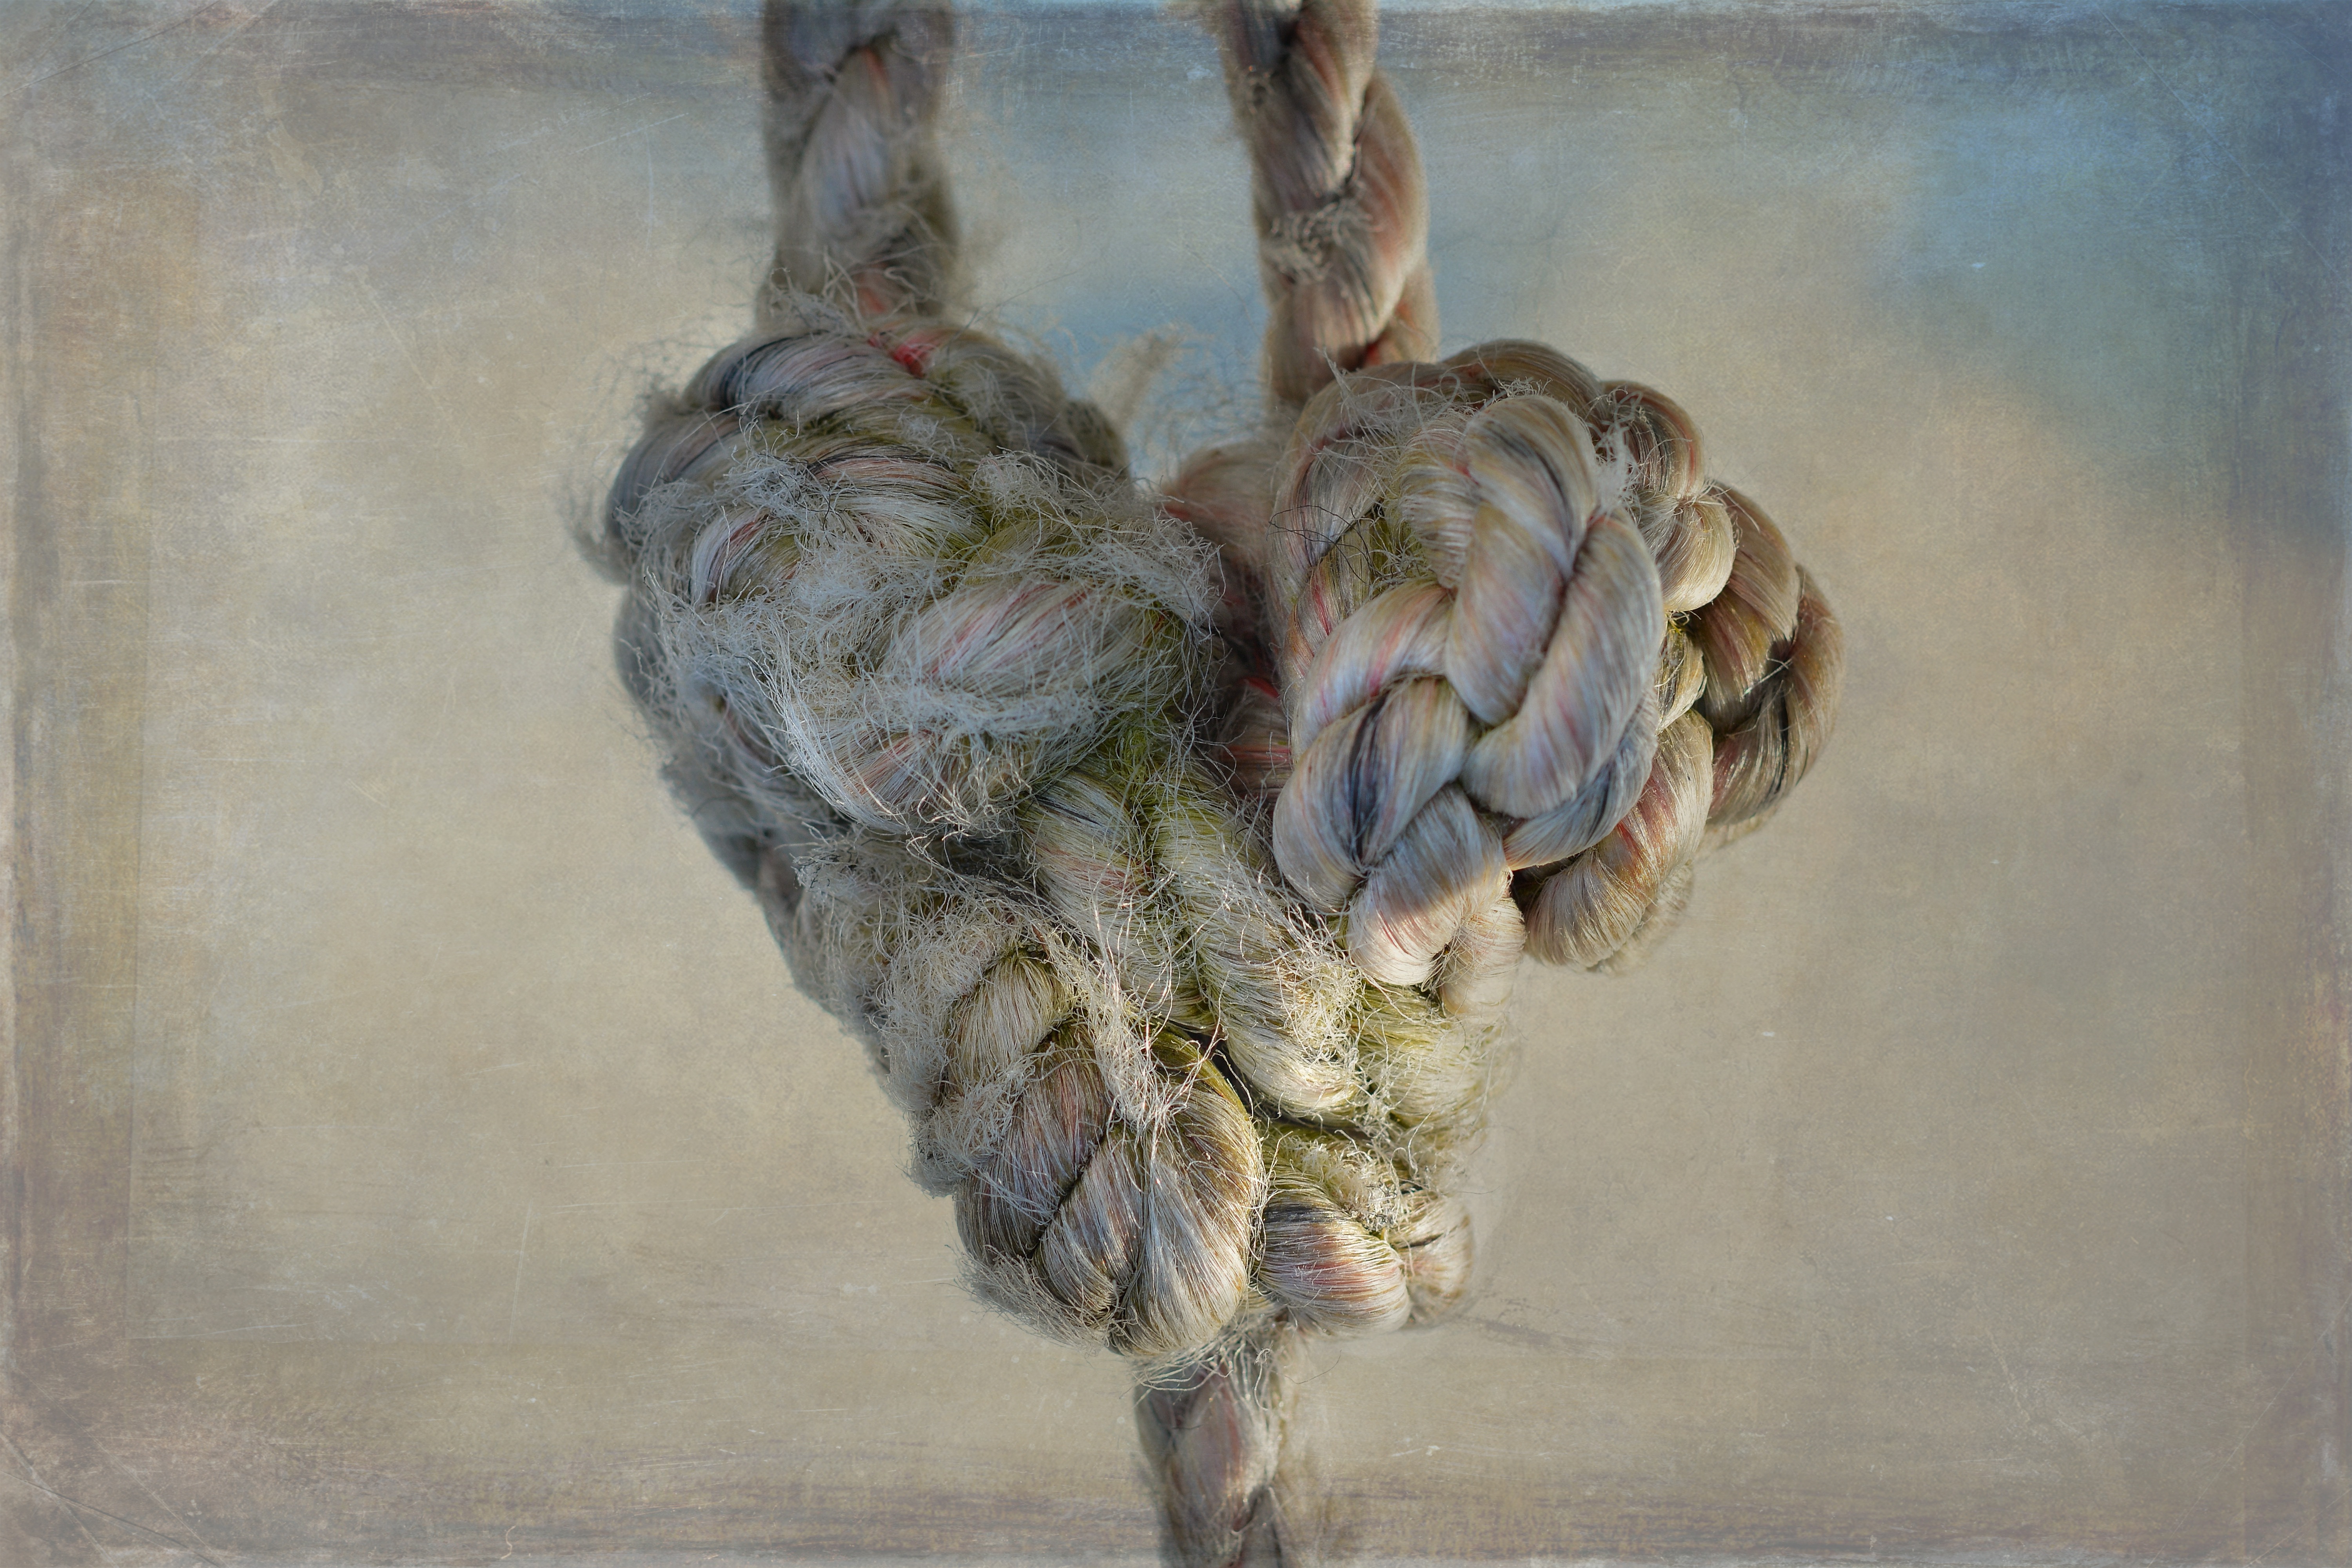
dew, rope, heart, close, cord, painting, sculpture, art, sketch, drawing, knot, knotted